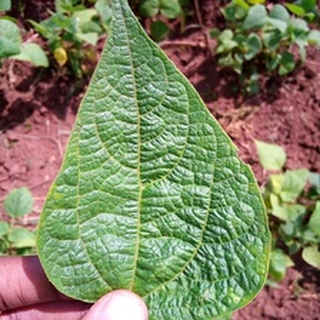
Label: healthy_bean